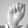
ASL letter: A